Paul Hornung

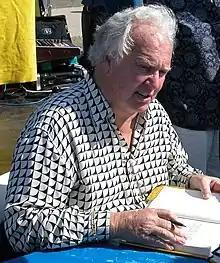
Hornung signing a copy of his book "Golden Boy" in 2004

Hornung was obliged to serve in the U.S. Army and he was called to active duty during the 1961 season, but he was able to get weekend passes to play on Sundays. Head coach Vince Lombardi was a friend of President John F. Kennedy, and a pass was arranged so Hornung could play in the NFL championship game against the New York Giants.